Katherine L. Gregory

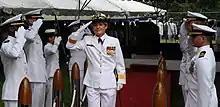
Rear Adm. Kate Gregory walks through the sideboys after assuming command of Naval Facilities Engineering Command (NAVFAC) Pacific during the change of command ceremony at NAVFAC Pacific Headquarters July 9, 2010.

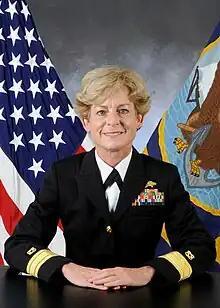
Gregory as a Rear Admiral (Lower Half)

Her personal decorations include the Legion of Merit, Meritorious Service Medal, Navy and Marine Corps Commendation Medal, Navy and Marine Corps Achievement Medal.